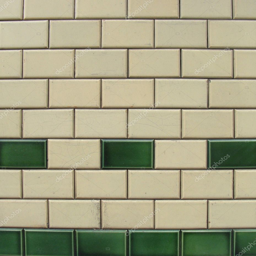
ivory white green tile pattern on a wall -- stock photo #